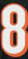
Number: 8